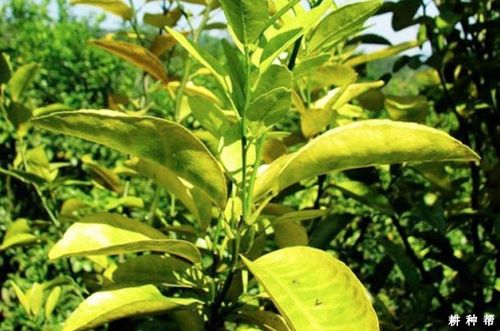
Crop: unknown
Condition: citrus_greening_disease